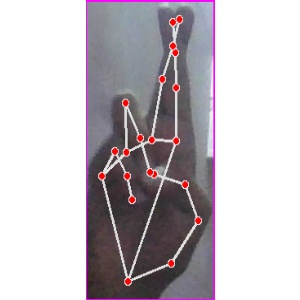
अक्षर: र